Question: Please indicate a possible affordance area of the knife that can be used for cutting
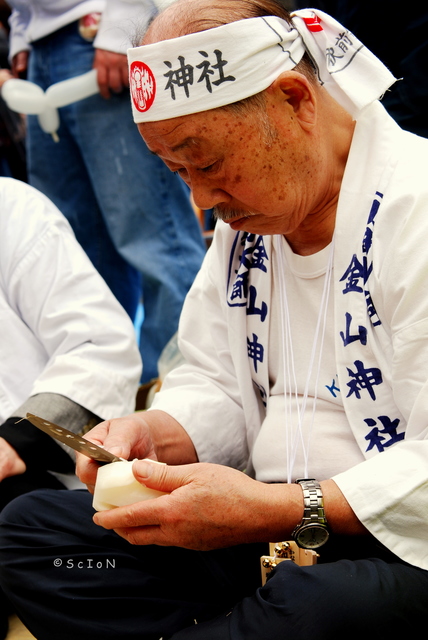
Answer: [24.122, 414.38, 127.997, 461.291]